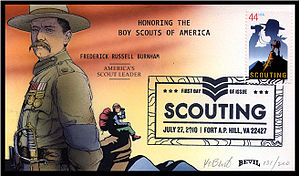
Frederick Russell Burnham / Spejderbevægelsen
Førstedagskuvert, 2010
Frederick Russell Burnham var spejder under indianerkrigene i USA. Han rejste til Afrika, hvor han blev spejder for den britiske hær og blev et idol for spejderbevægelsens skaber, Robert Baden-Powell, som han inspirerede til den internationale spejderbevægelse. Han var også kendt for sin indsats for den engelske hær i Afrika under Anden Boerkrig, Den første Matabelekrig og Den anden Matabelekrig